Moss lawn

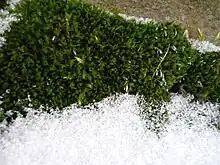
Melting snow provides moisture and cool temperatures, which encourage moss growth.

There are moss species that are suited to the full range of soil pHs, but some gardeners adjust the pH to discourage other plants which might compete with the moss. Many other plants do badly in acidic soil; moss thrives in acidic soil conditions. This also reduces the risk of limescale deposits on the moss, which can wick water up from waterlogged soil; regularly rinsing with rainwater from above will wash off deposits. Mosses absorb water through their leaves, and are watered more like air plants than common vascular garden plants. Watering with hard tapwater may also cause lime deposits; soft tapwater may contain dissolved metals, which can kill moss. Japanese moss gardens largely rely on natural precipitation, with the garden creating conditions where the moss will spontaneously grow. Shelter from wind will reduce evaporation, which helps keep mosses from drying out.